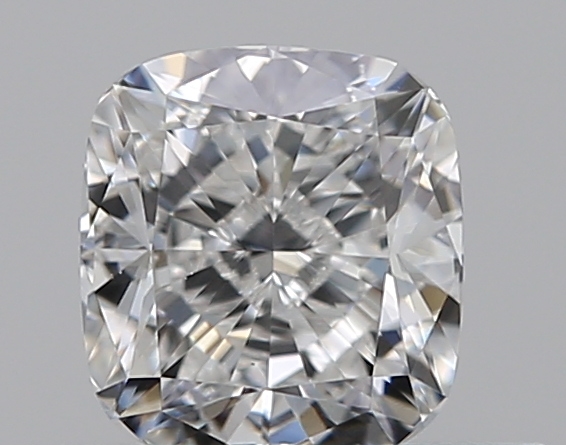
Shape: cushion
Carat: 0.5
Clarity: VS1
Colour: F
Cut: EX
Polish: EX
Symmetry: VG
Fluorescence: M
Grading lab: GIA
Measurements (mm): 4.63 x 4.28 x 2.96